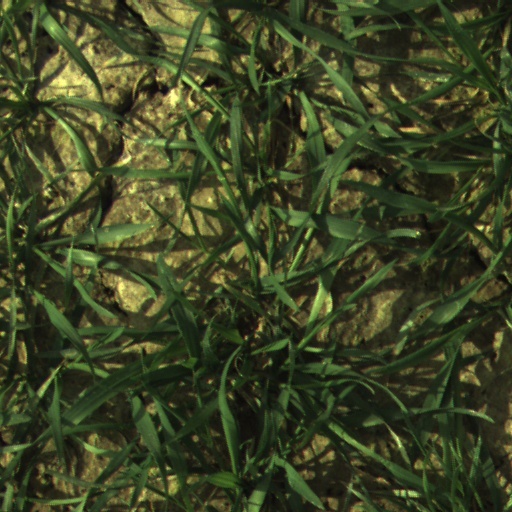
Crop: wheat